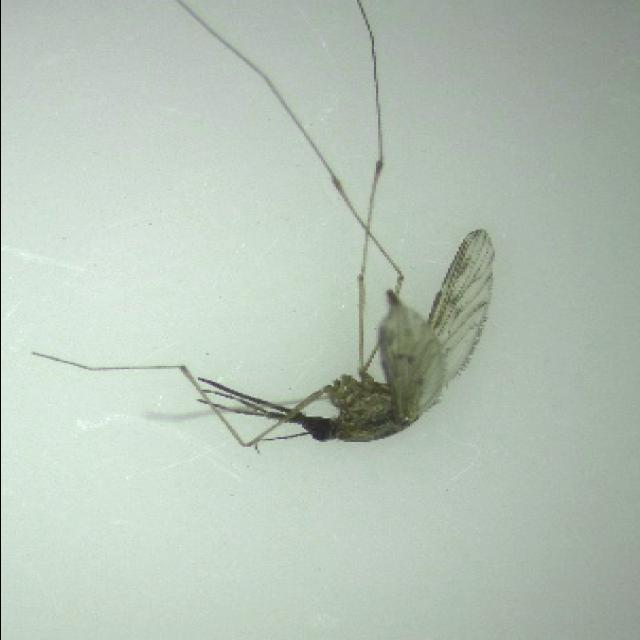
Species: anopheles_sinensis